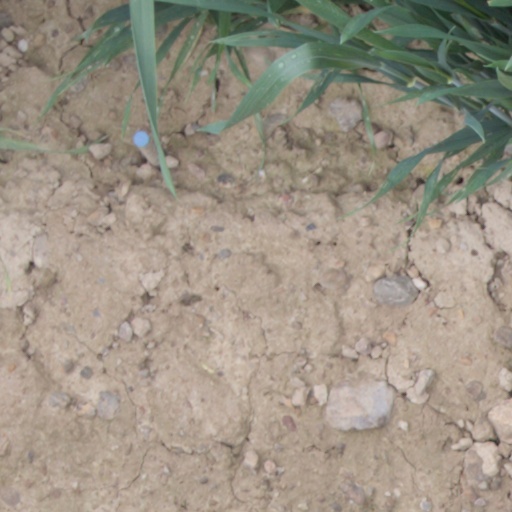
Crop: wheat